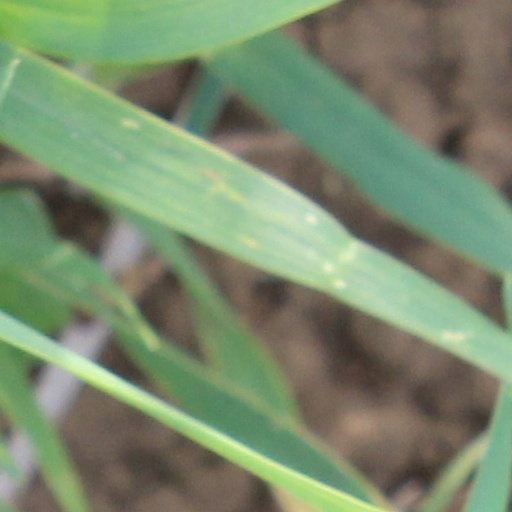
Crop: wheat